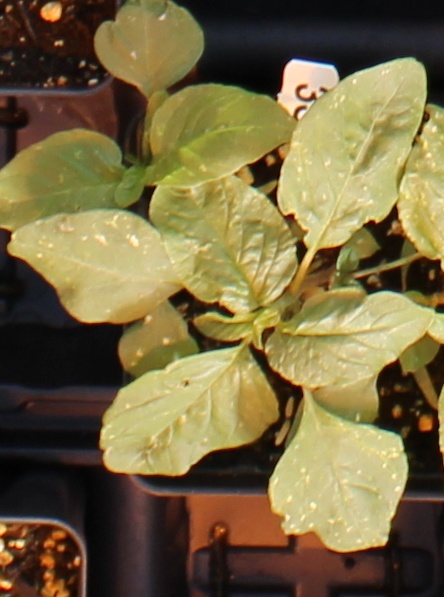
Label: Redroot Pigweed